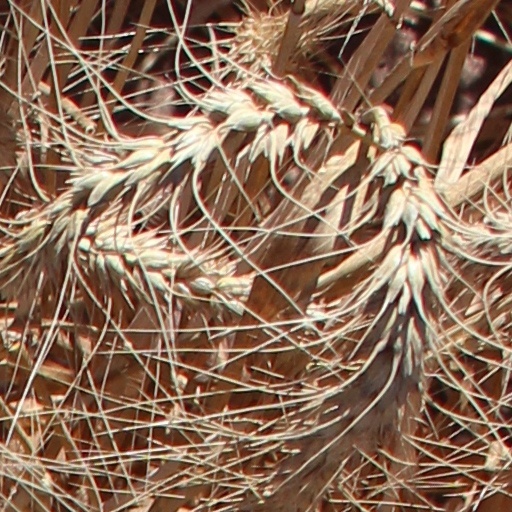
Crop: wheat